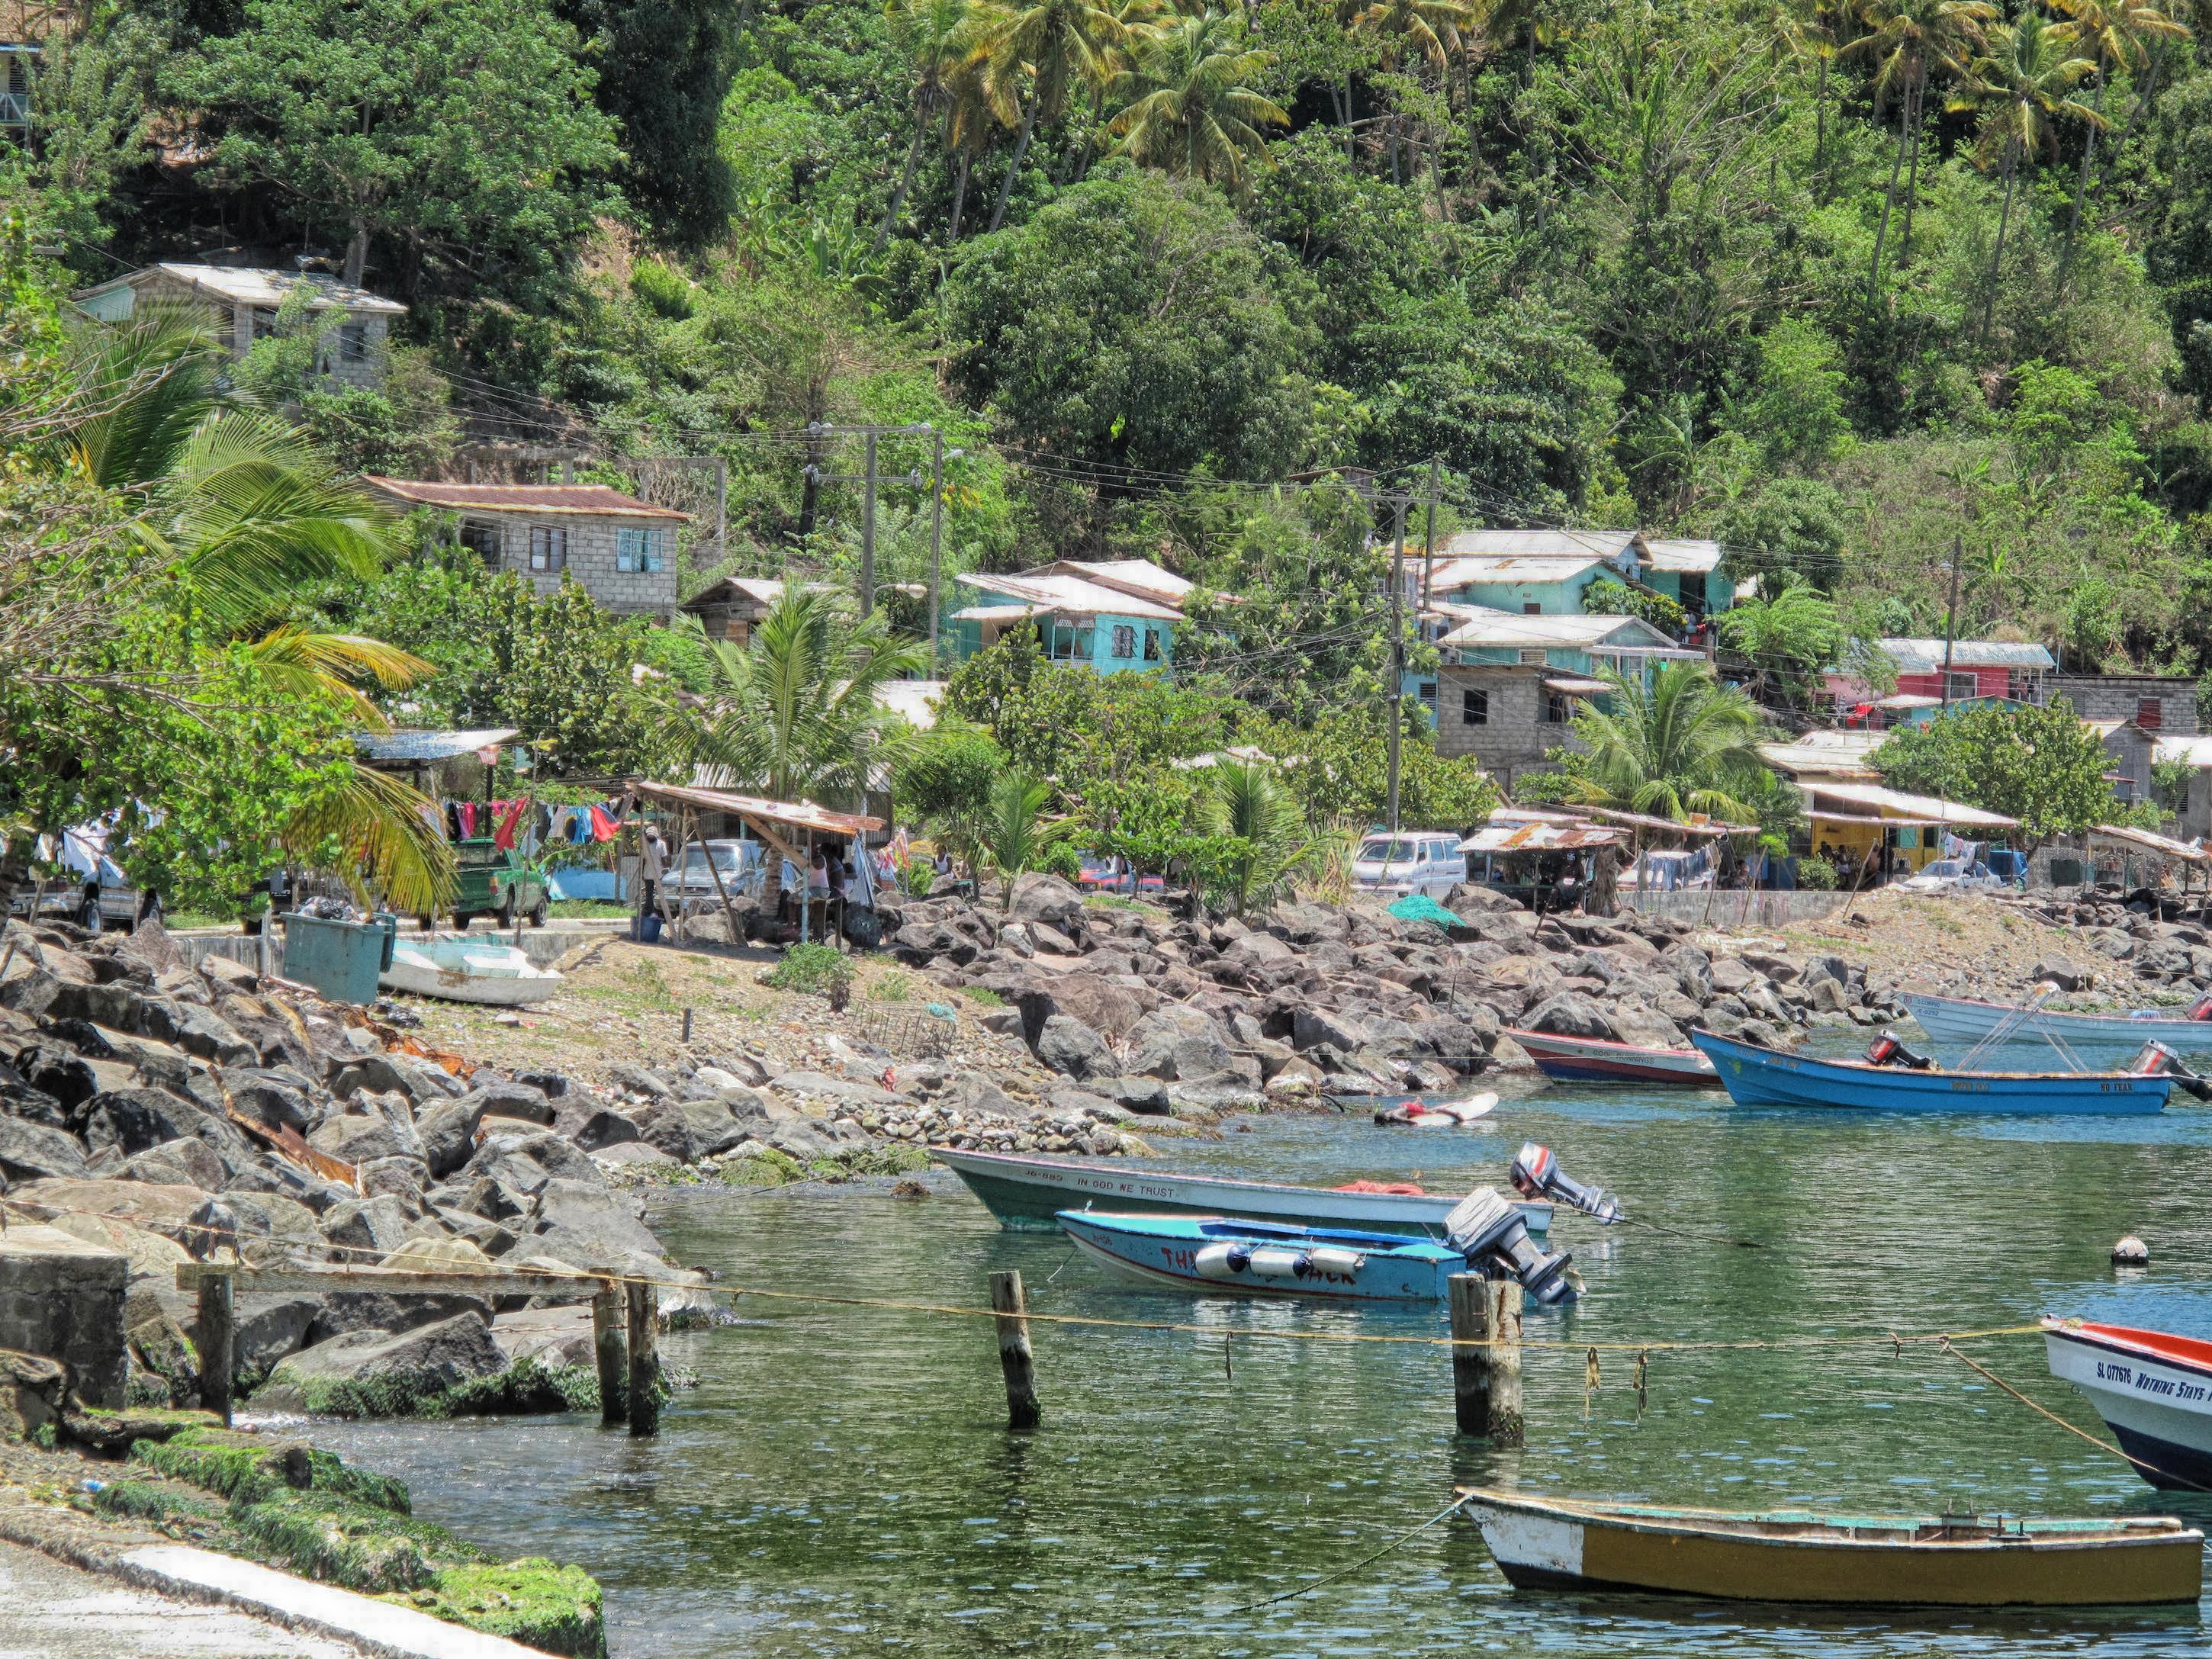
sea, nature, countryside, country, shoreline, village, bay, harbor, tourism, trees, outside, hdr, buildings, resort, boating, boats, eastern caribbean